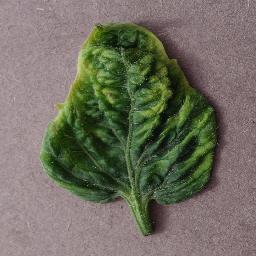
Label: Tomato___Tomato_Yellow_Leaf_Curl_Virus